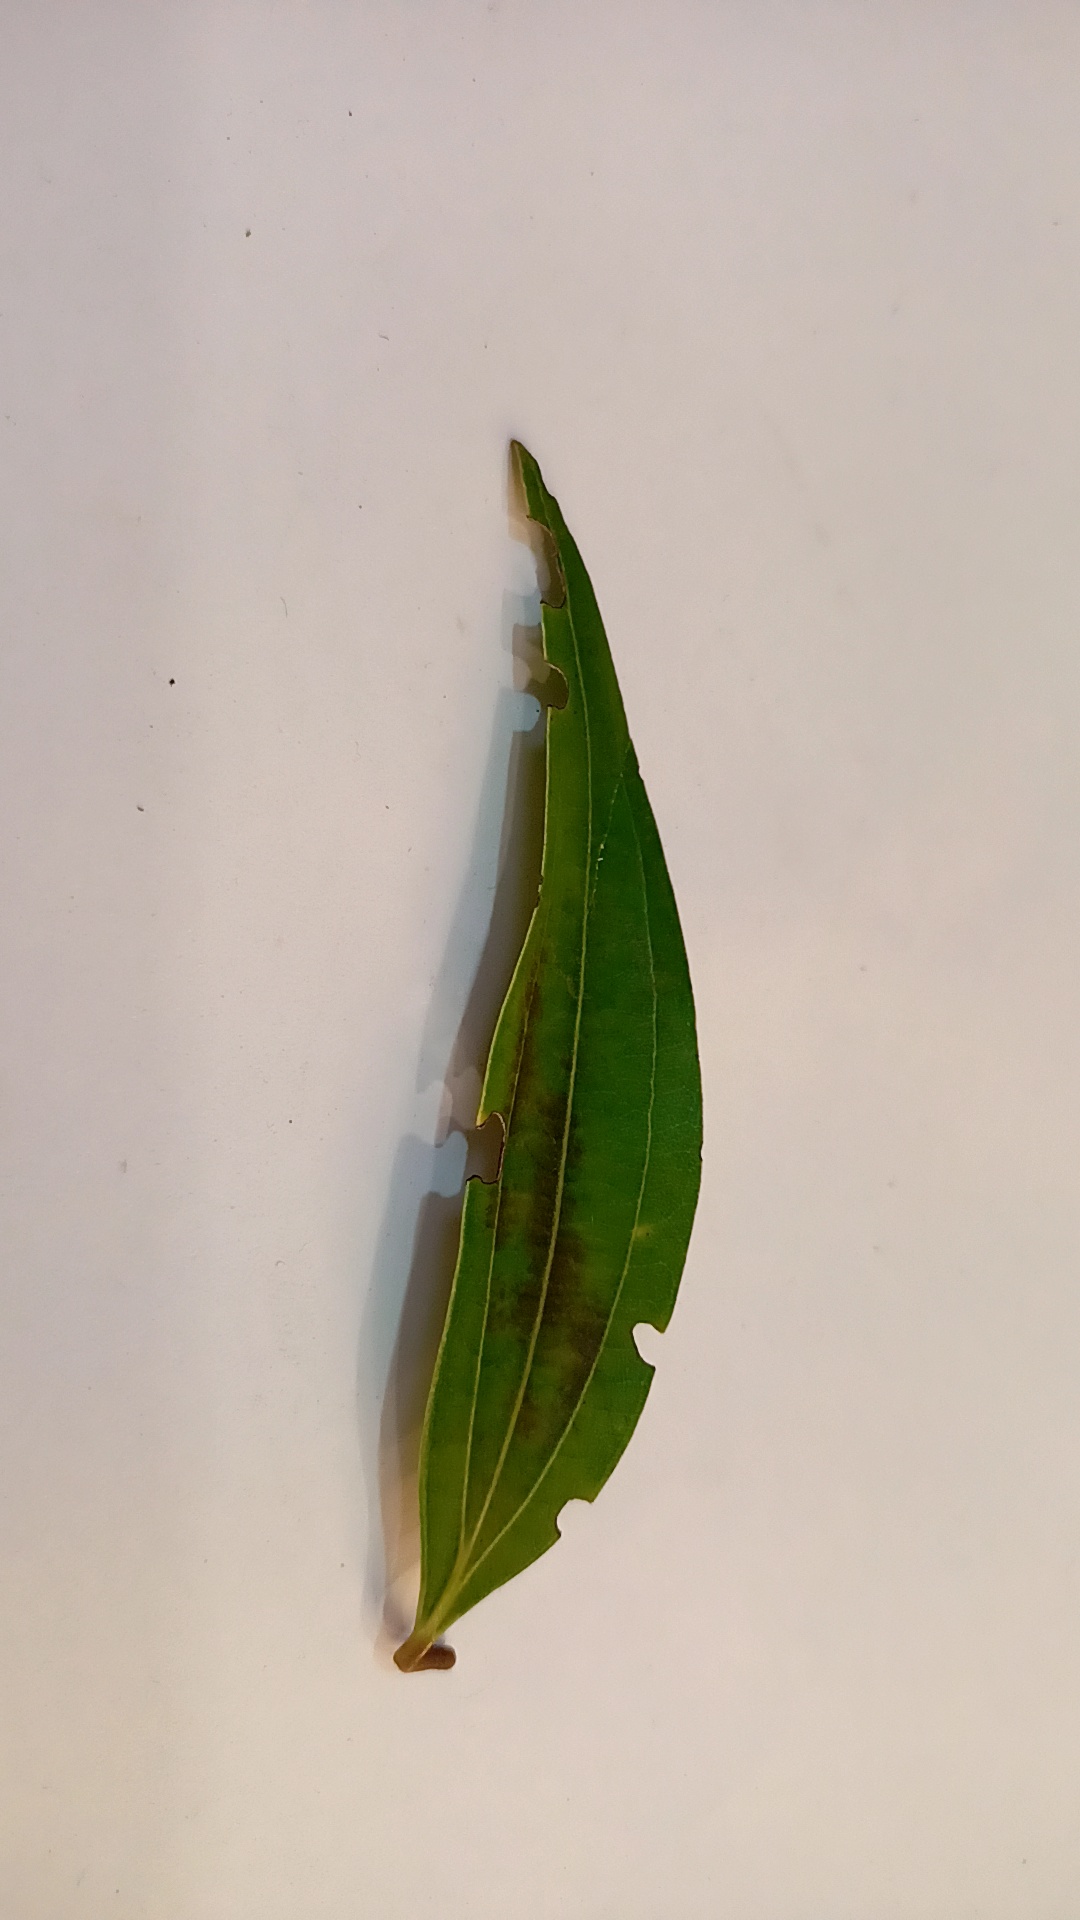
Label: Disease